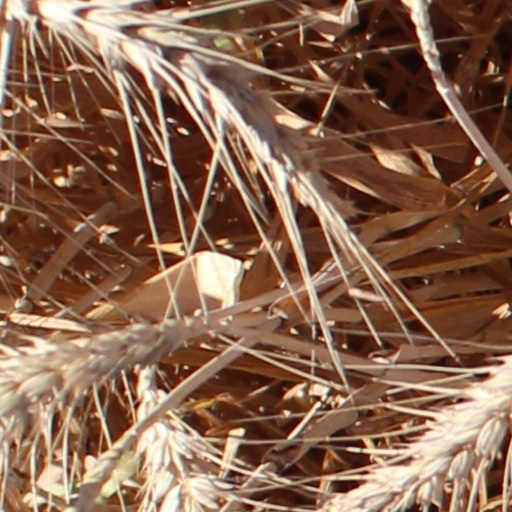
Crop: wheat